Wes Moore

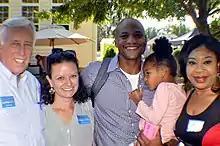
Moore (center) at a Maryland Democratic Party picnic, 2014

Moore gave a speech at the 2008 Democratic National Convention, supporting Barack Obama for president. In 2013, he said that he had "no interest" in running for public office, instead focusing on his business and volunteer work. Later that year, Attorney General Doug Gansler said that he considered choosing Moore as his running mate in the 2014 Maryland gubernatorial election, in which he ran with state delegate Jolene Ivey.